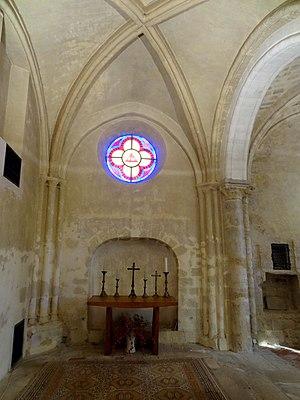
Intérieur de l'église - voir titre.
L'église Notre-Dame est une église catholique paroissiale située à Jambville, dans les Yvelines, en France. C'est un petit édifice de plan rectangulaire, qui compte seulement dix travées, et remonte en partie au XIIᵉ siècle. Remaniée à maintes reprises, elle est assez emblématique des petites églises rurales de la région, dont les différentes parties adoptent l'architecture recherchée des grands édifices contemporains, mais ne sont pas bâties avec la même rigueur, et présentent de nombreuses irrégularités. À part ceci, l'église Notre-Dame a subi des dégradations irréparables dans le passé. Tant à l'intérieur qu'à l'extérieur, la plupart des chapiteaux ont ainsi perdu leur sculpture, aucune fenêtre ne subsiste plus d'origine, et les élévations extérieures ont été si radicalement restaurées qu'elle ne conservent plus que de rares éléments authentiques. L'on peut notamment signaler un tympan roman quadrillé au nord de la nef. Sinon, le clocher octogonal roman et sa flèche de pierre gothique sont aujourd'hui les seuls éléments dignes d'intérêt à l'extérieur.